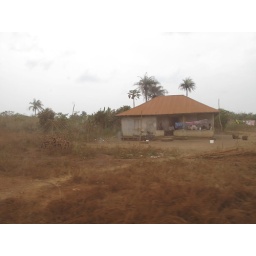
On the road from Freetown to Mattru. Note the red dust all over everything.